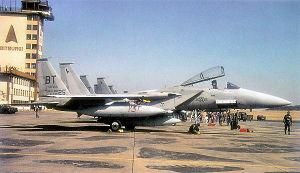
Bitburg Air Base est une ancienne base aérienne de l'USAFE située à proximité de la ville de Bitburg en Allemagne, aujourd'hui fermée.
Le 36th Wing, est une unité des Pacific Air Forces de l'United States Air Force basée à Andersen Air Force Base à Guam.